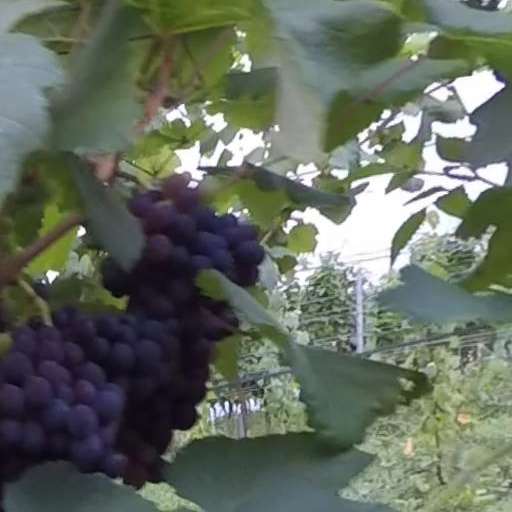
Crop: grape